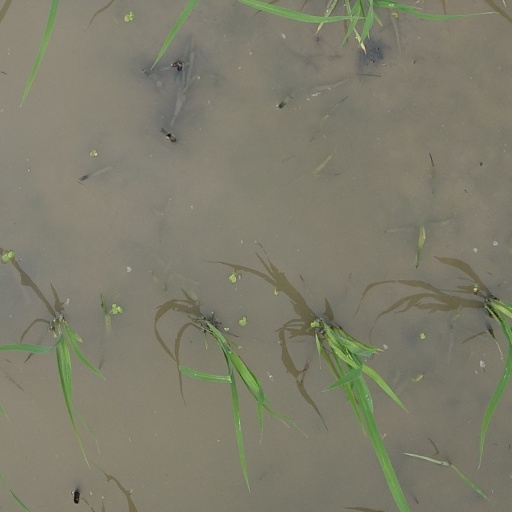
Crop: rice